Newcastle upon Tyne

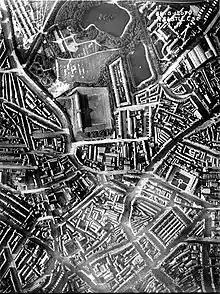
Newcastle city centre, 1917, with St James' Park football ground above and left of centre

During the English Civil War, the North declared for the King. In a bid to gain Newcastle and the Tyne, Cromwell's allies, the Scots, captured the town of Newburn. In 1644, the Scots then captured the reinforced fortification on the Lawe in South Shields following a siege and the city was besieged for many months. It was eventually stormed ("with roaring drummes") and sacked by Cromwell's allies. The grateful King bestowed the motto ("Triumphing by a brave defence") upon the town. Charles I was imprisoned in Newcastle by the Scots in 1646–47.